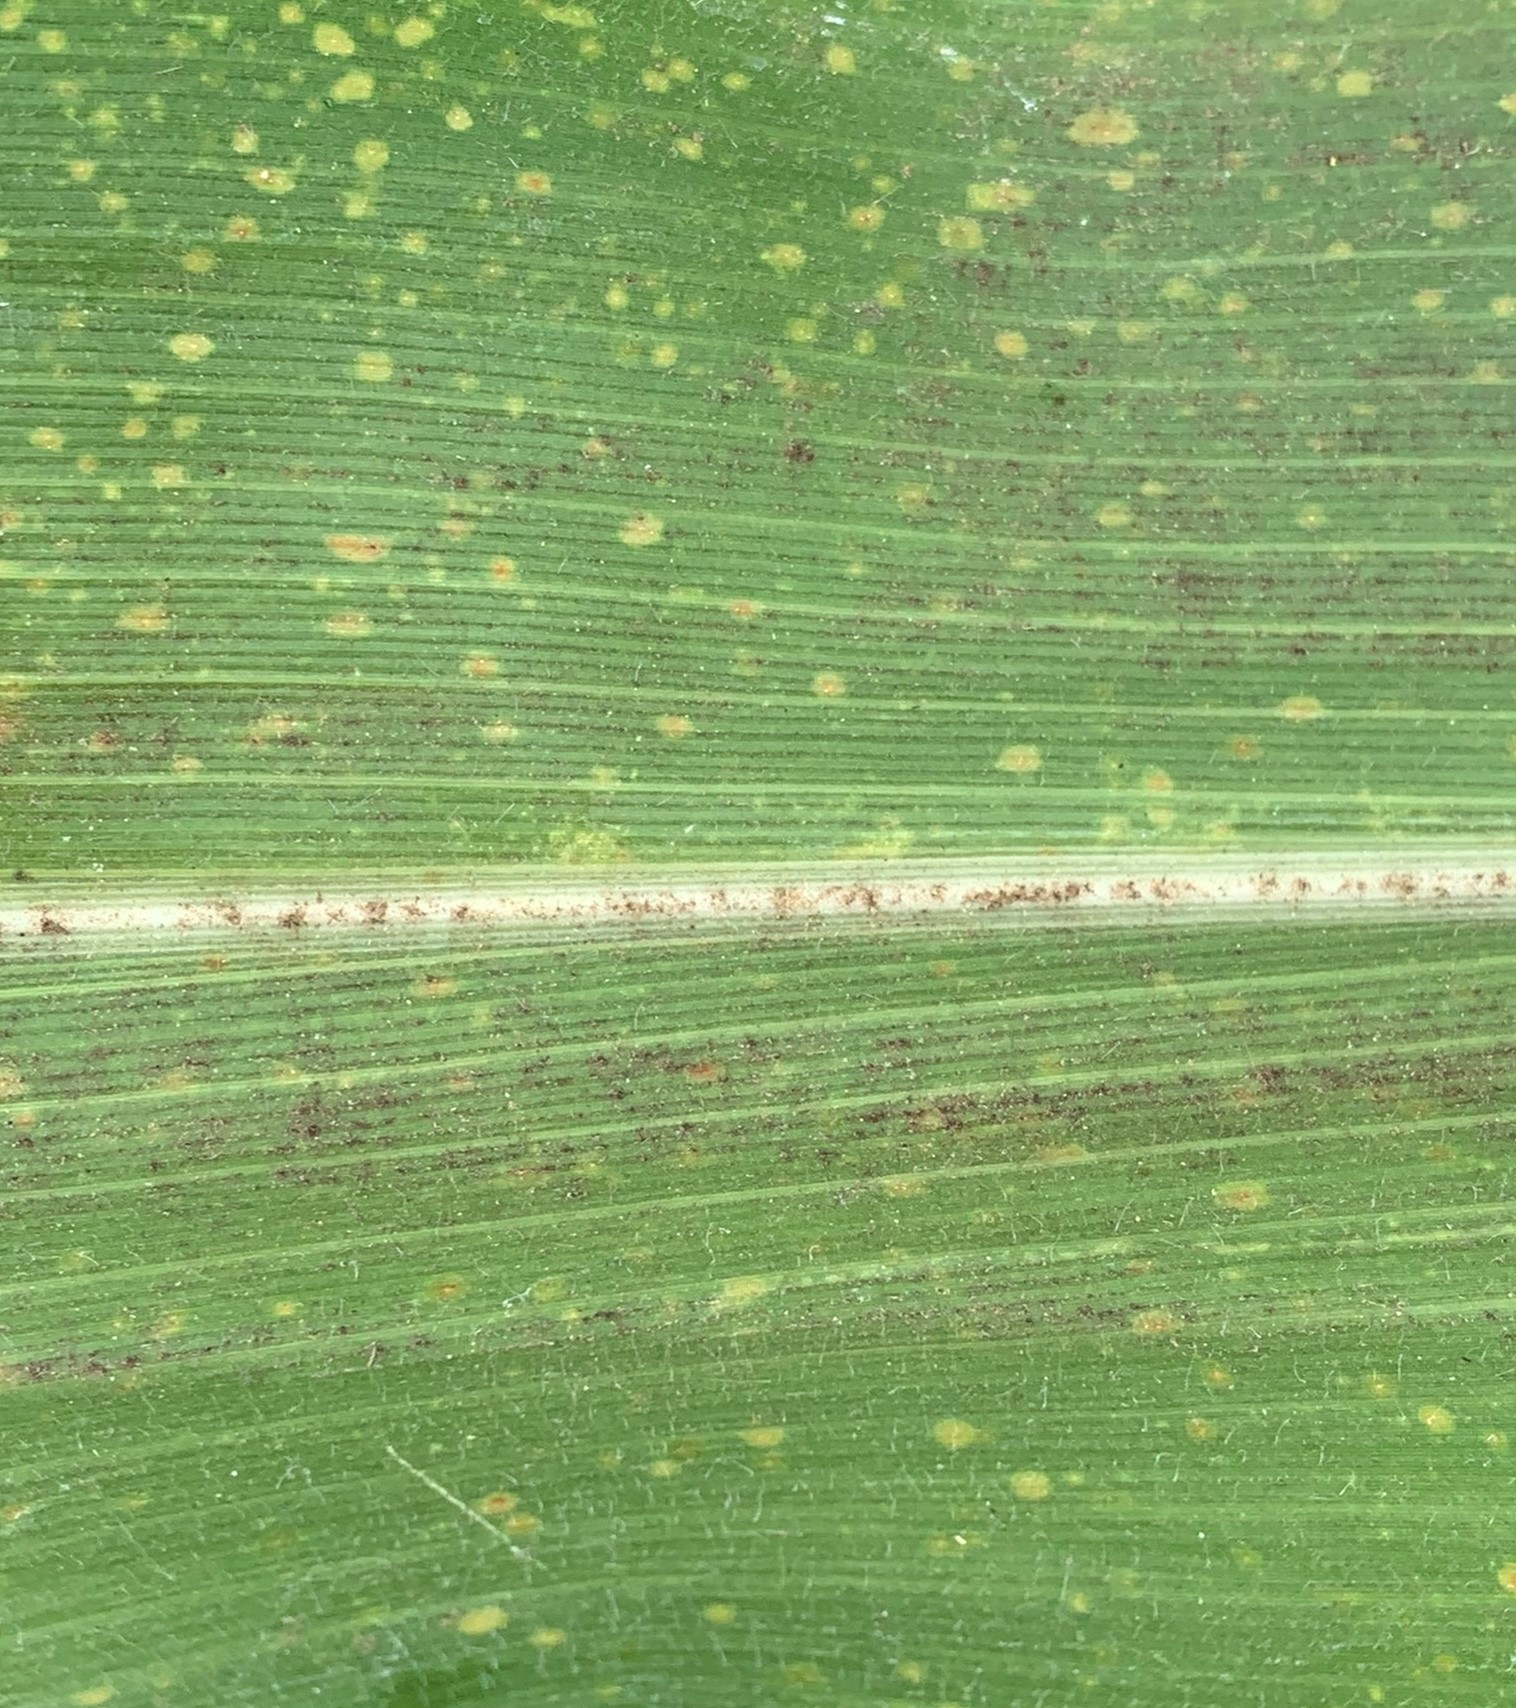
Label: MLN